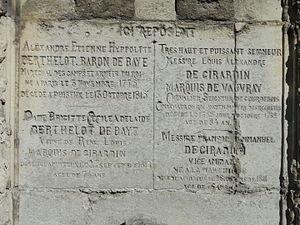
Monument funéraire des familles Berthelot de Baye et de Girardin.
L'église Saint-Pierre est une église catholique paroissiale située à Puiseux-Pontoise, en France. Sa fondation est antérieure au XIIᵉ siècle, et sa nef d'origine, très simple est basse, a subsisté jusqu'en 1895. Grâce à la générosité de la famille Thomassin, elle a été substituée à une nef néo-gothique avec bas-côtés et chapelles, qui a été bénite en 1898. Au moins son vaisseau central imite bien le style gothique en vigueur pendant la première moitié du règne de saint Louis, qui est celui du transept des années 1230. Ses croisillons étaient d'emblée conçus pour se raccorder à des bas-côtés, mais ne communiquaient avec la nef que par des passages provisoires. En s'ouvrant largement sur le transept, la construction néo-gothique met enfin en valeur les parties anciennes de l'église, et forme avec eux un espace presque homogène. Sans toucher aux colonnettes à chapiteaux anciennes, la croisée du transept et le croisillon nord ont été revoûtés à la période flamboyante, au début du XVIᵉ siècle, et les délicats réseaux des fenêtres des croisillons datent de cette époque, ainsi que le clocher en bâtière qui s'élève au-dessus de la croisée du transept.